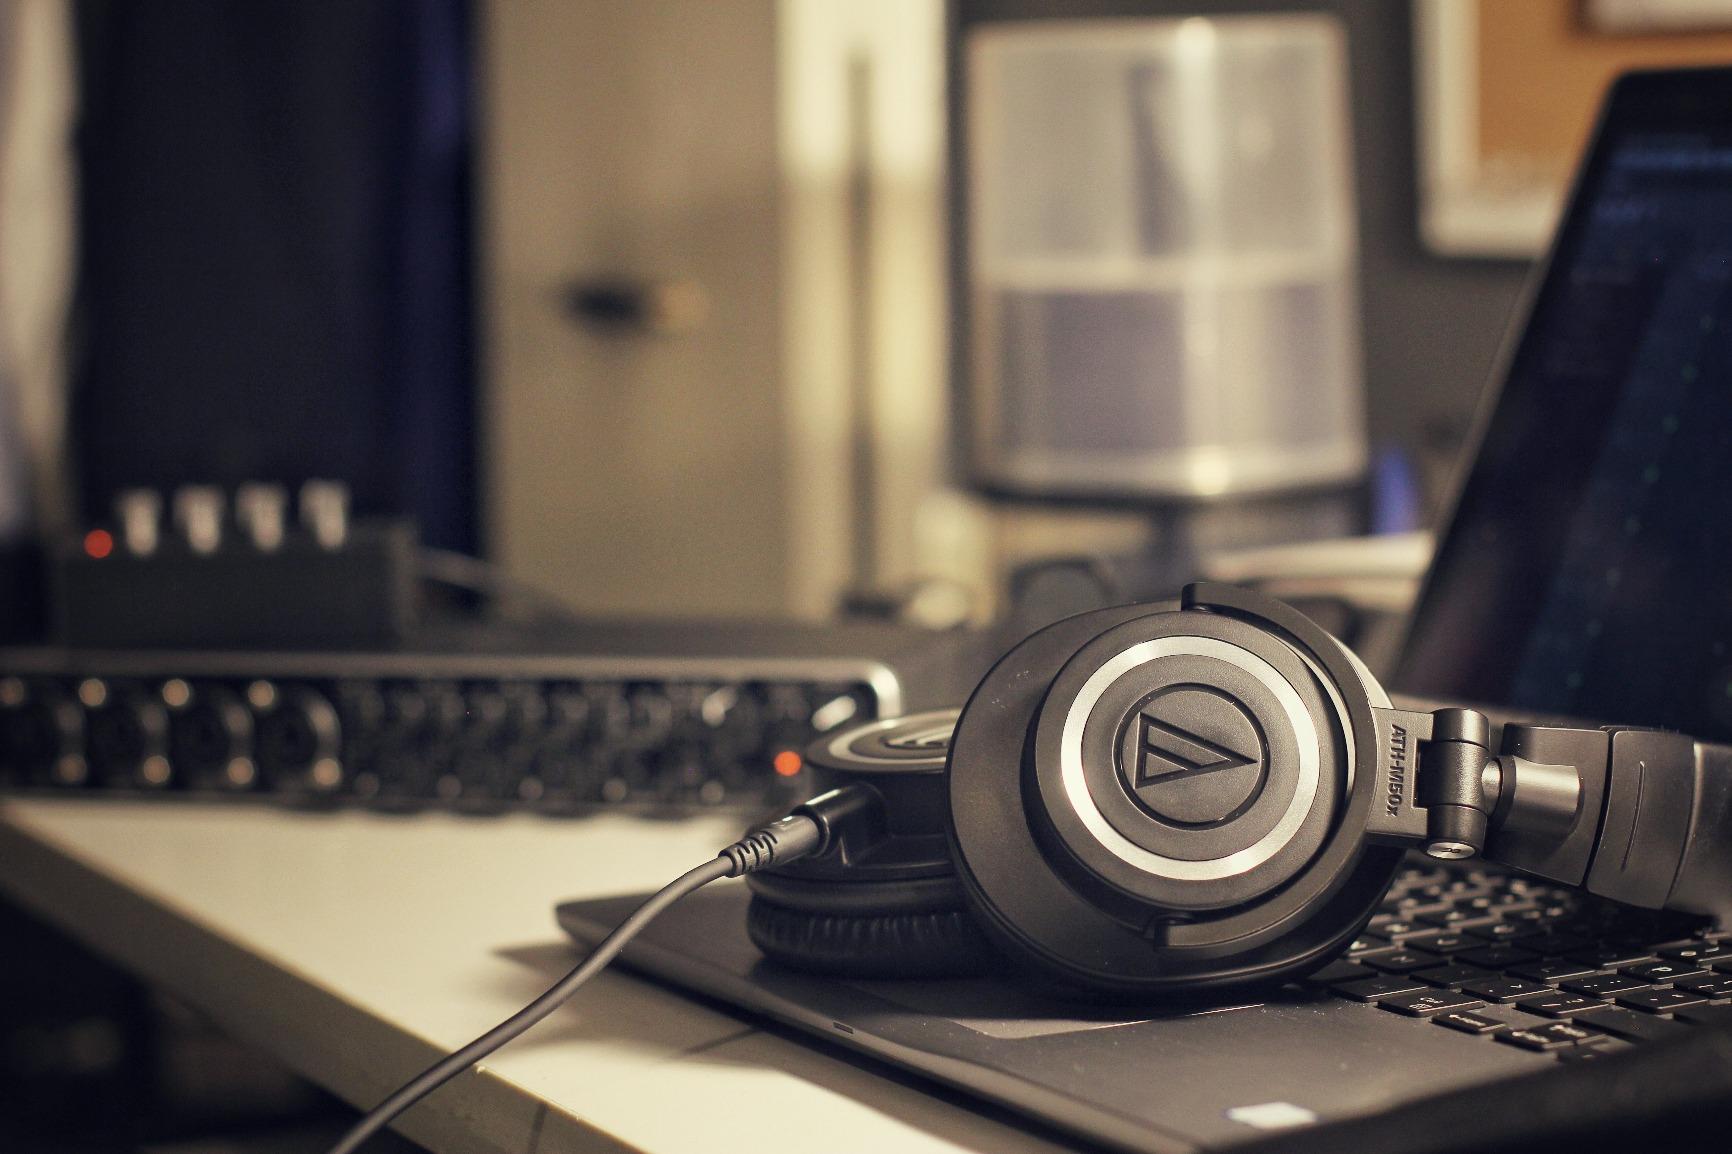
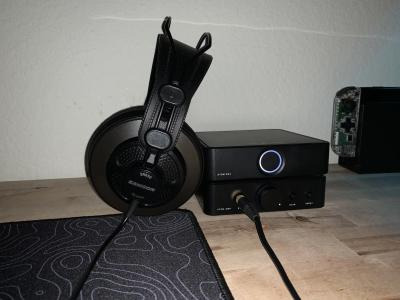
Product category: headphones
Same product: no